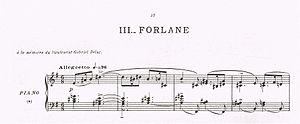
Dédicace de la Forlane du Tombeau de Couperin pour piano Éditions Durand 1918
Gabriel Deluc, né le 1ᵉʳ octobre 1883 à Saint-Jean-de-Luz en France et Mort pour la France tué à l'ennemi le 15 septembre 1916 à Souain-Perthes-lès-Hurlus, est un peintre français. Élève de Léon Bonnat, il fit une carrière trop brève marquée par sa participation à de nombreuses expositions en France et à l'étranger. Il est considéré comme le membre le plus jeune de l'École de Bayonne. Très attaché à son pays natal, il est l'un des créateurs de la « peinture basque » du XXᵉ siècle.